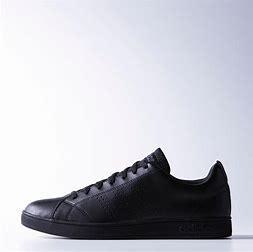
Brand: adidas
Model: neo Adidas NEO Advantage